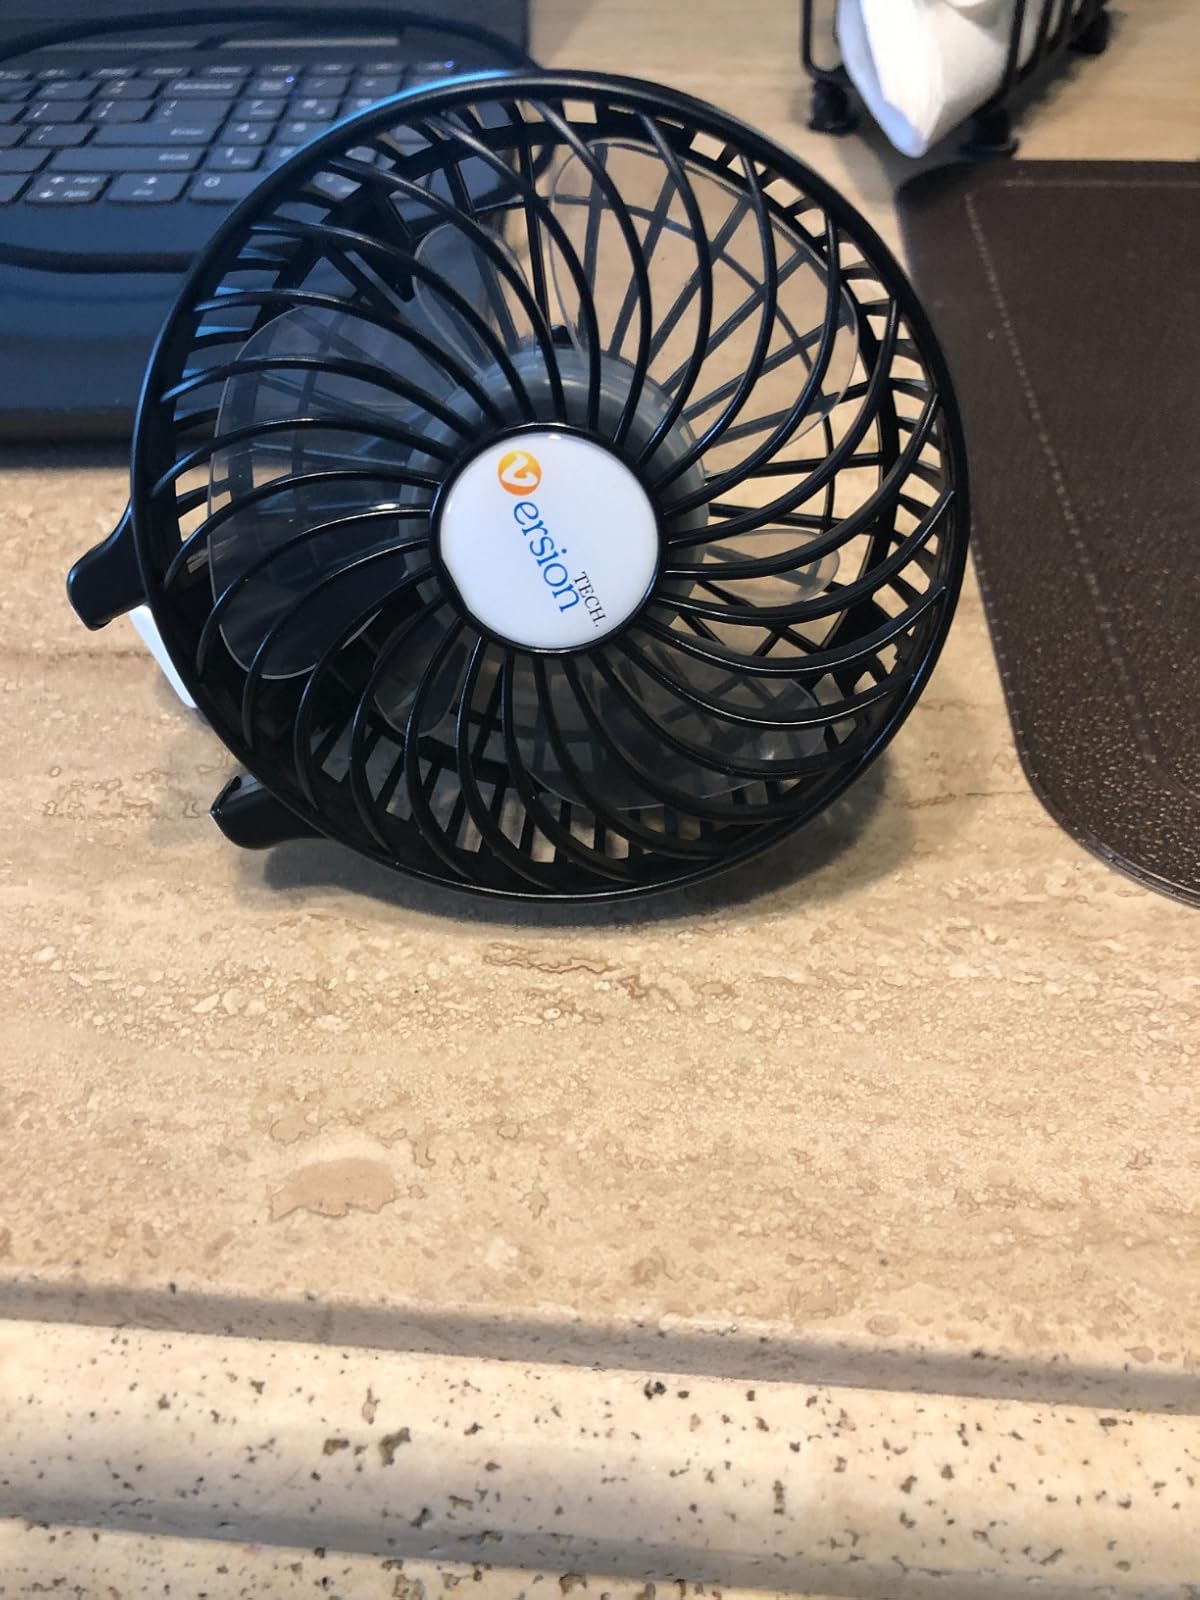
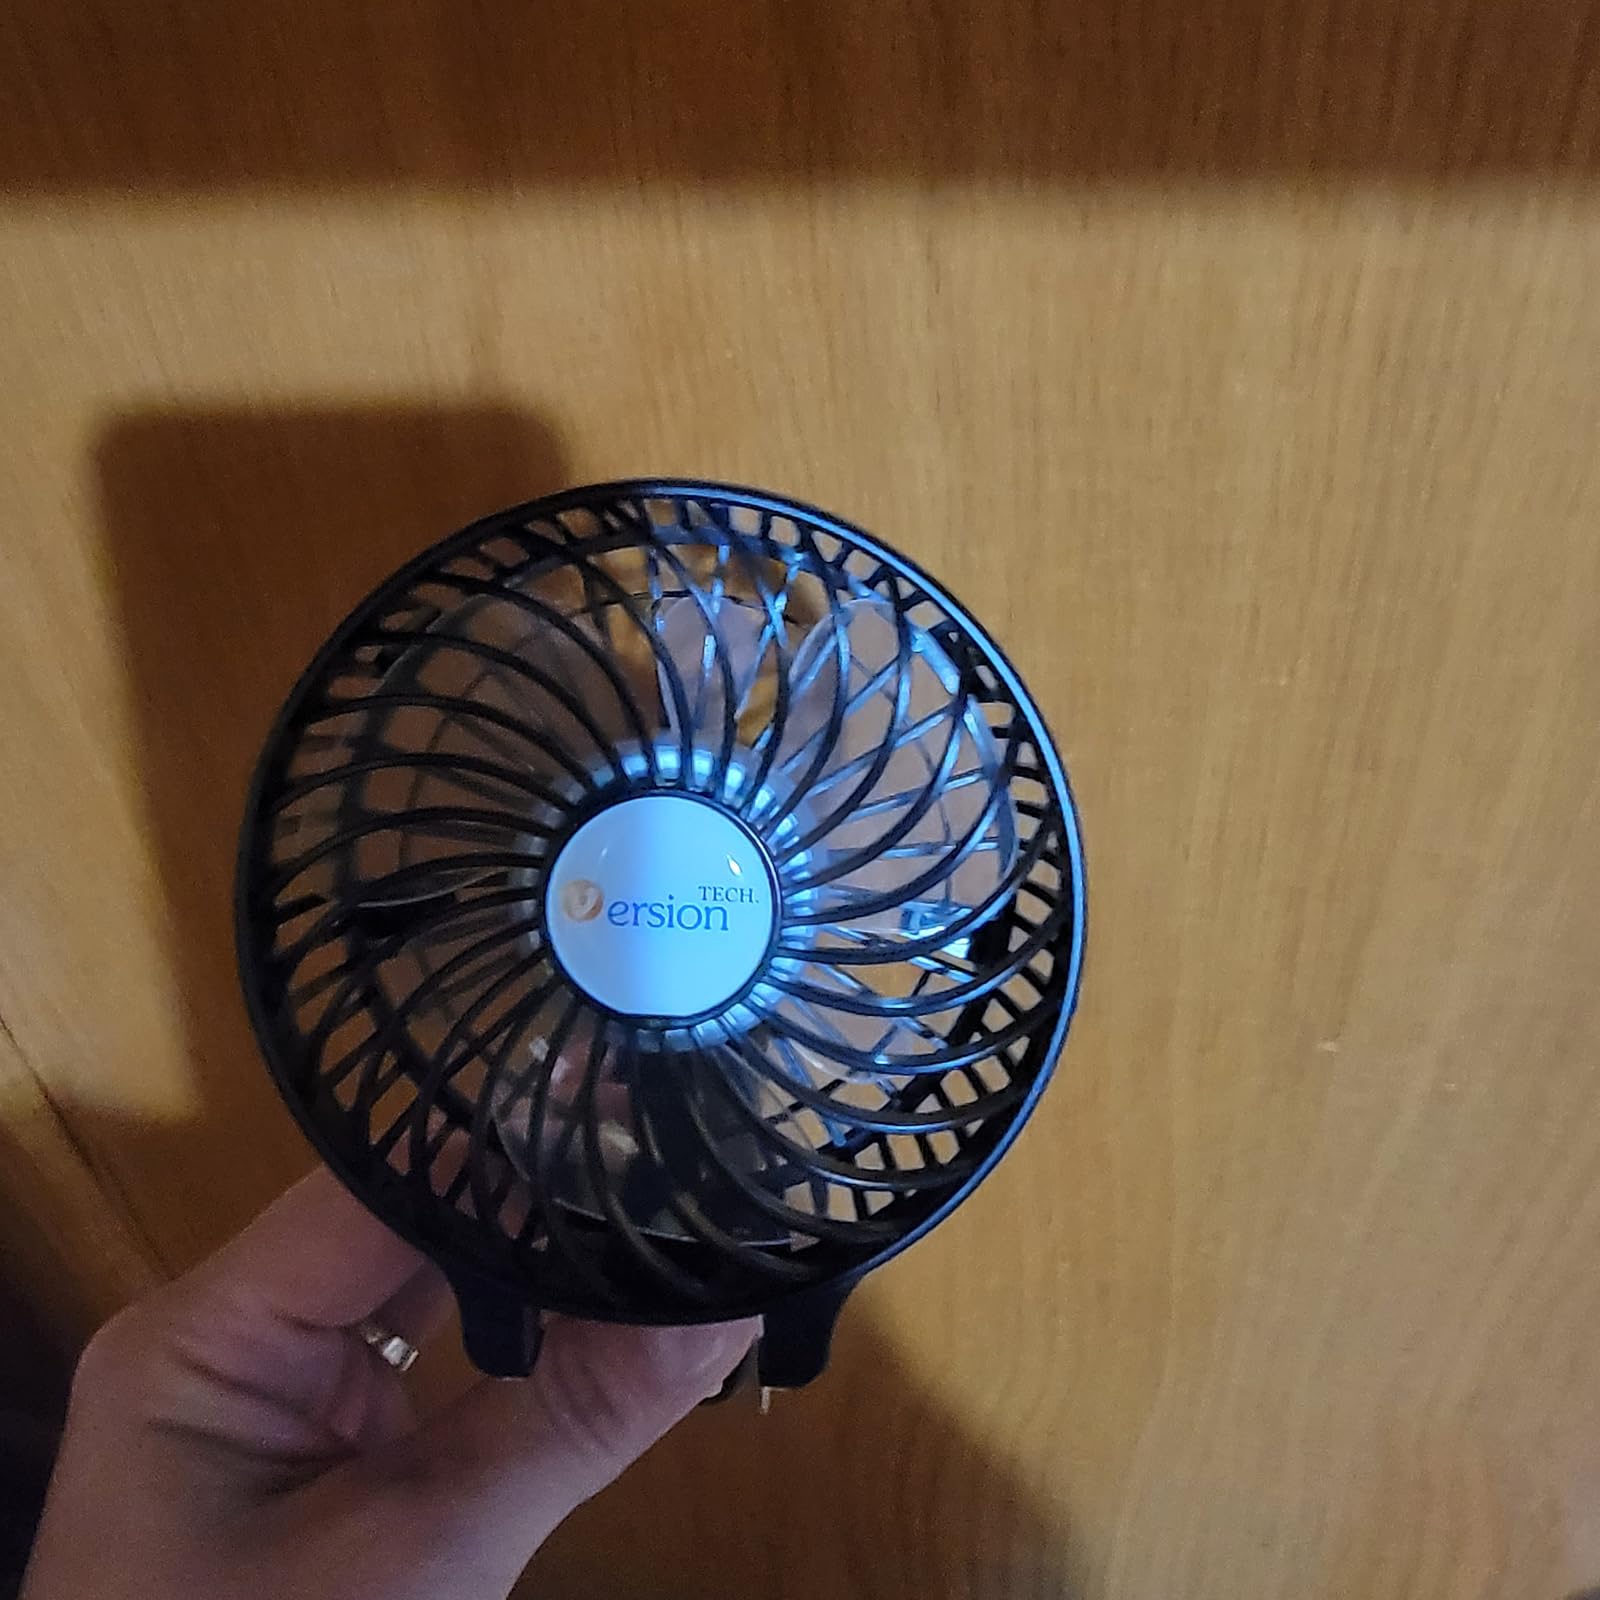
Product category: fan
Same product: yes